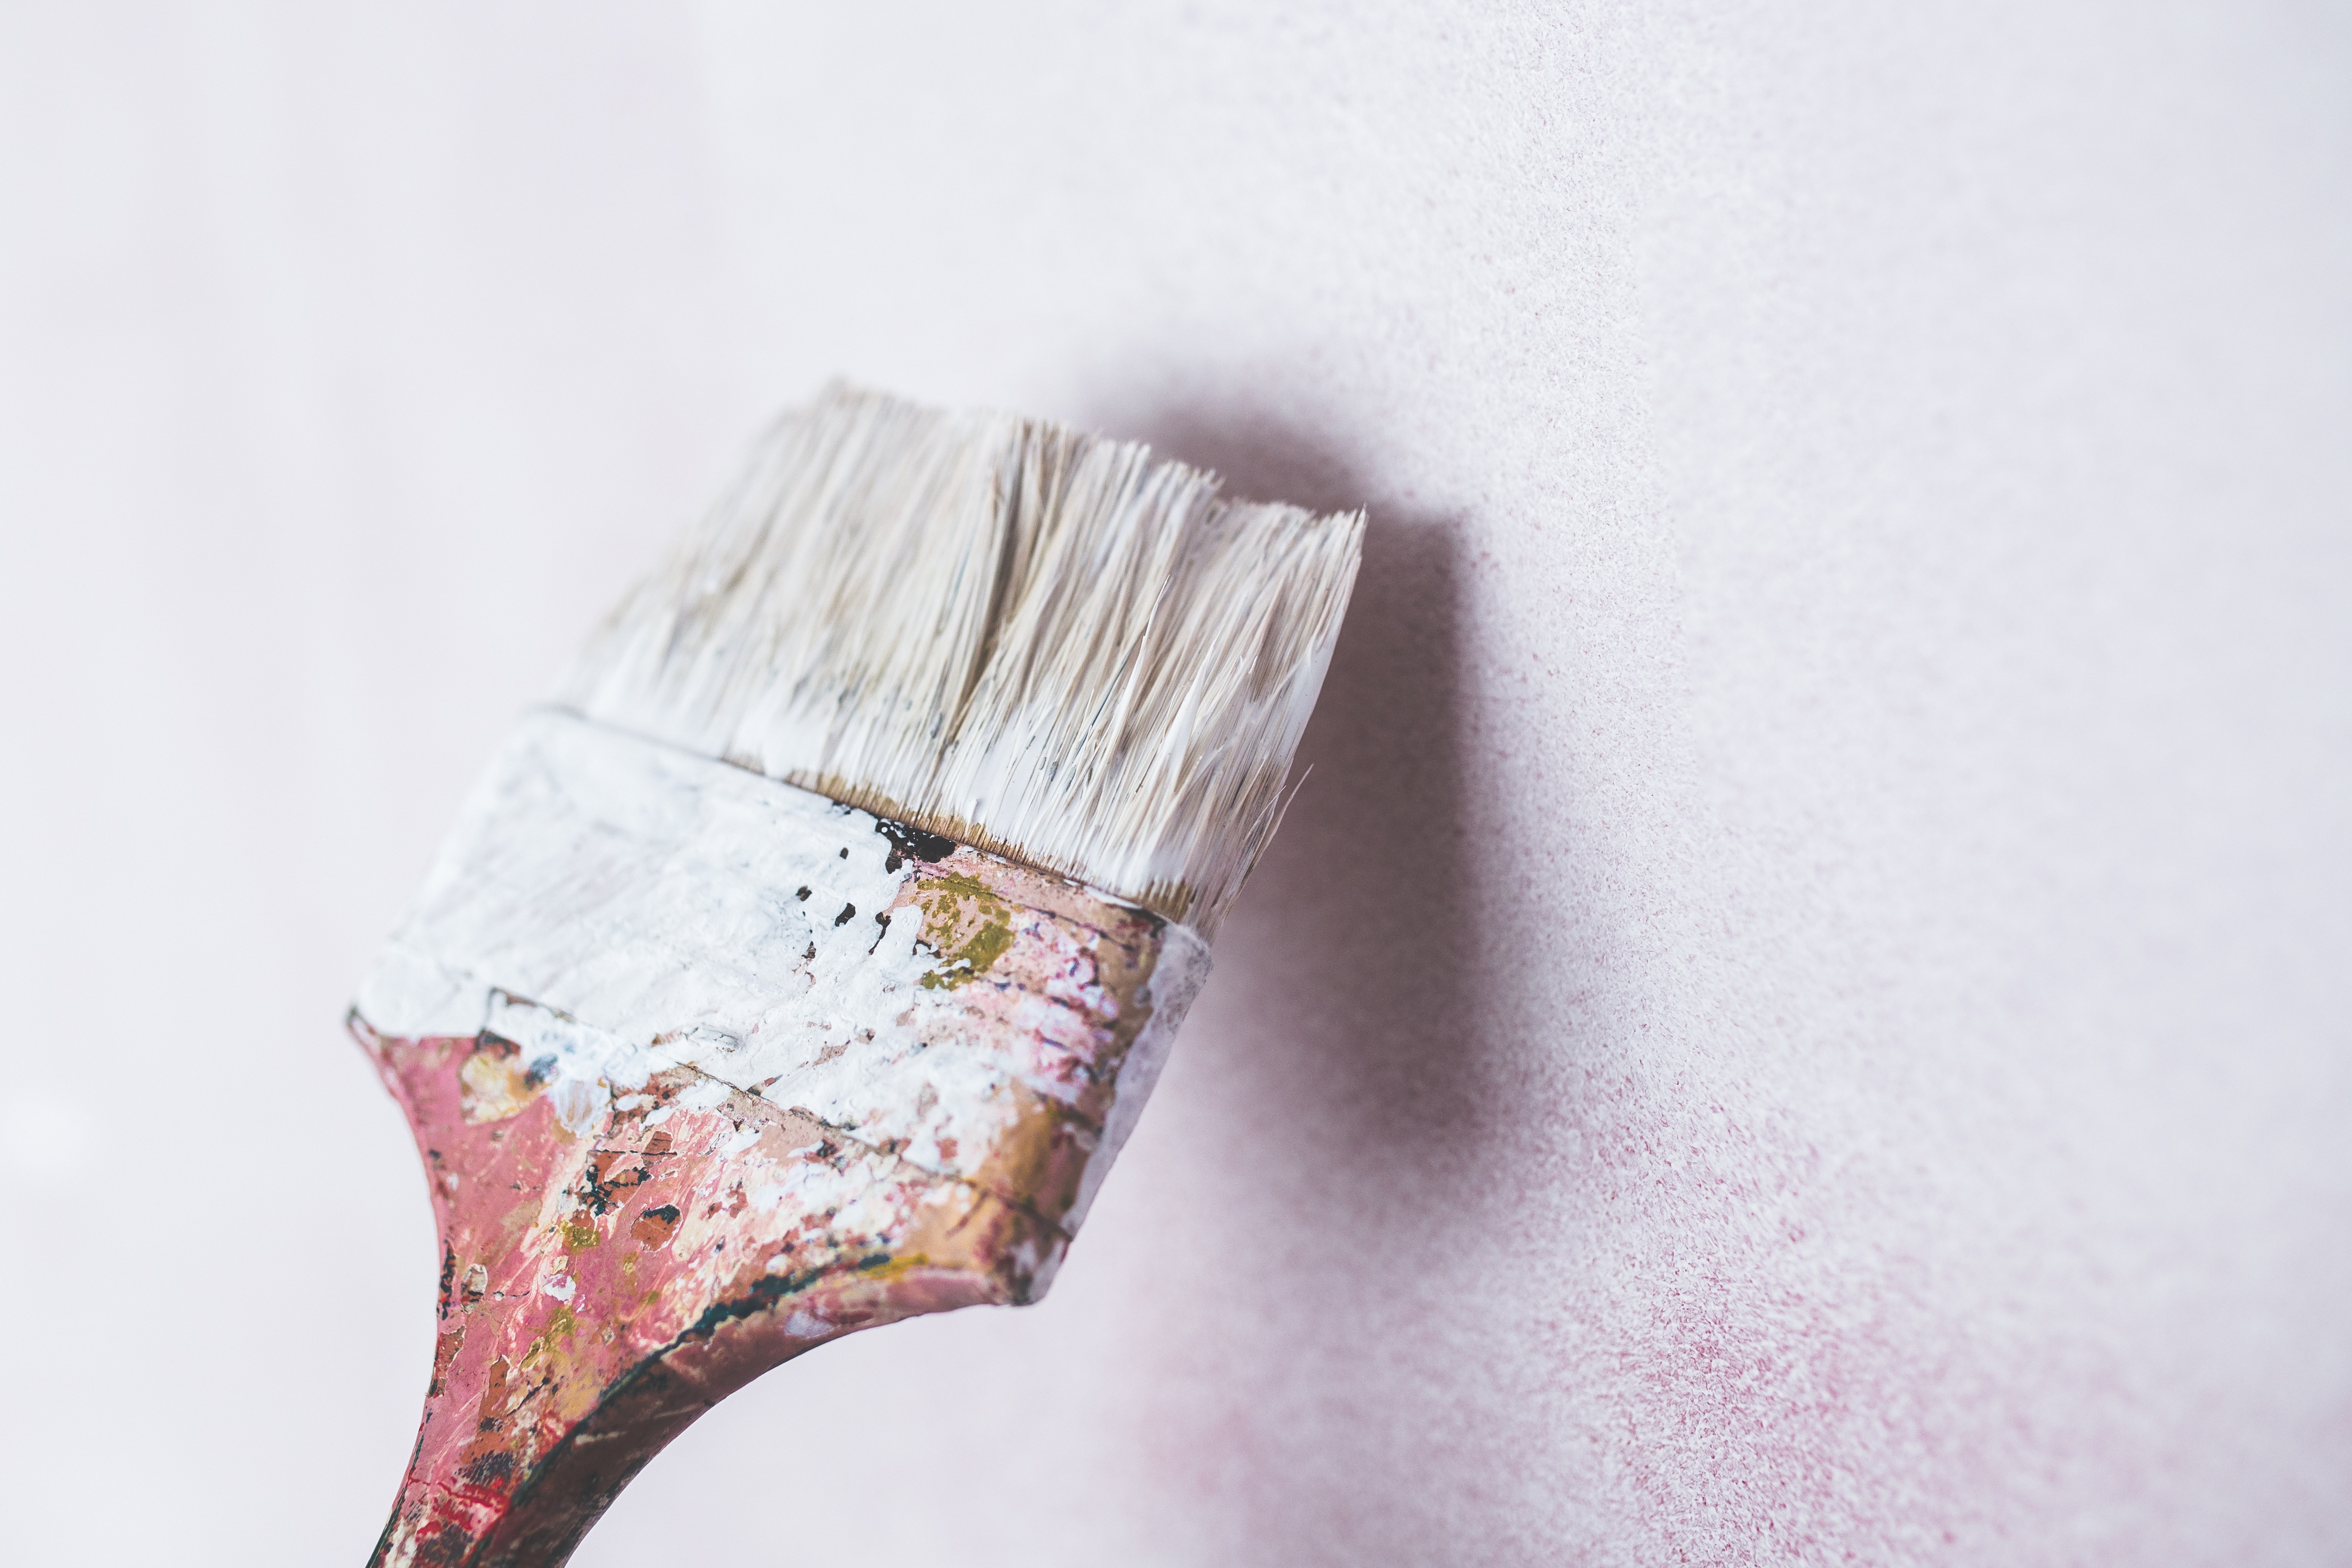
hand, white, wall, brush, finger, pink, material, painting, close up, textile, sketch, drawing, detail